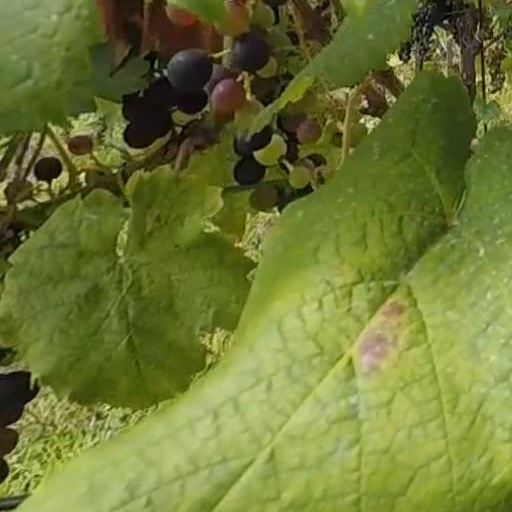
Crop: grape